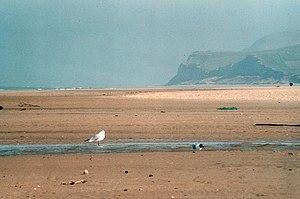
Wissant est une commune française située dans le département du Pas-de-Calais en région Hauts-de-France.